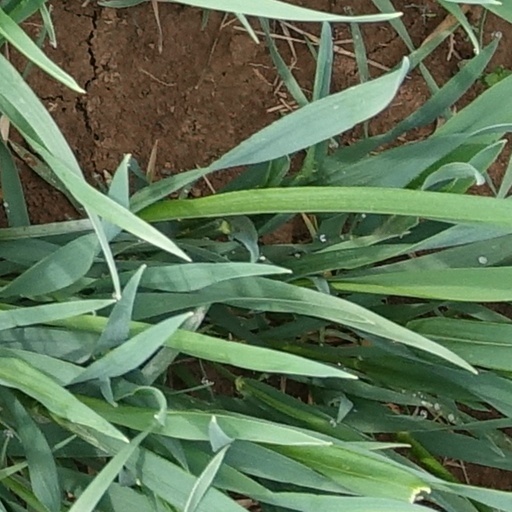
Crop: wheat